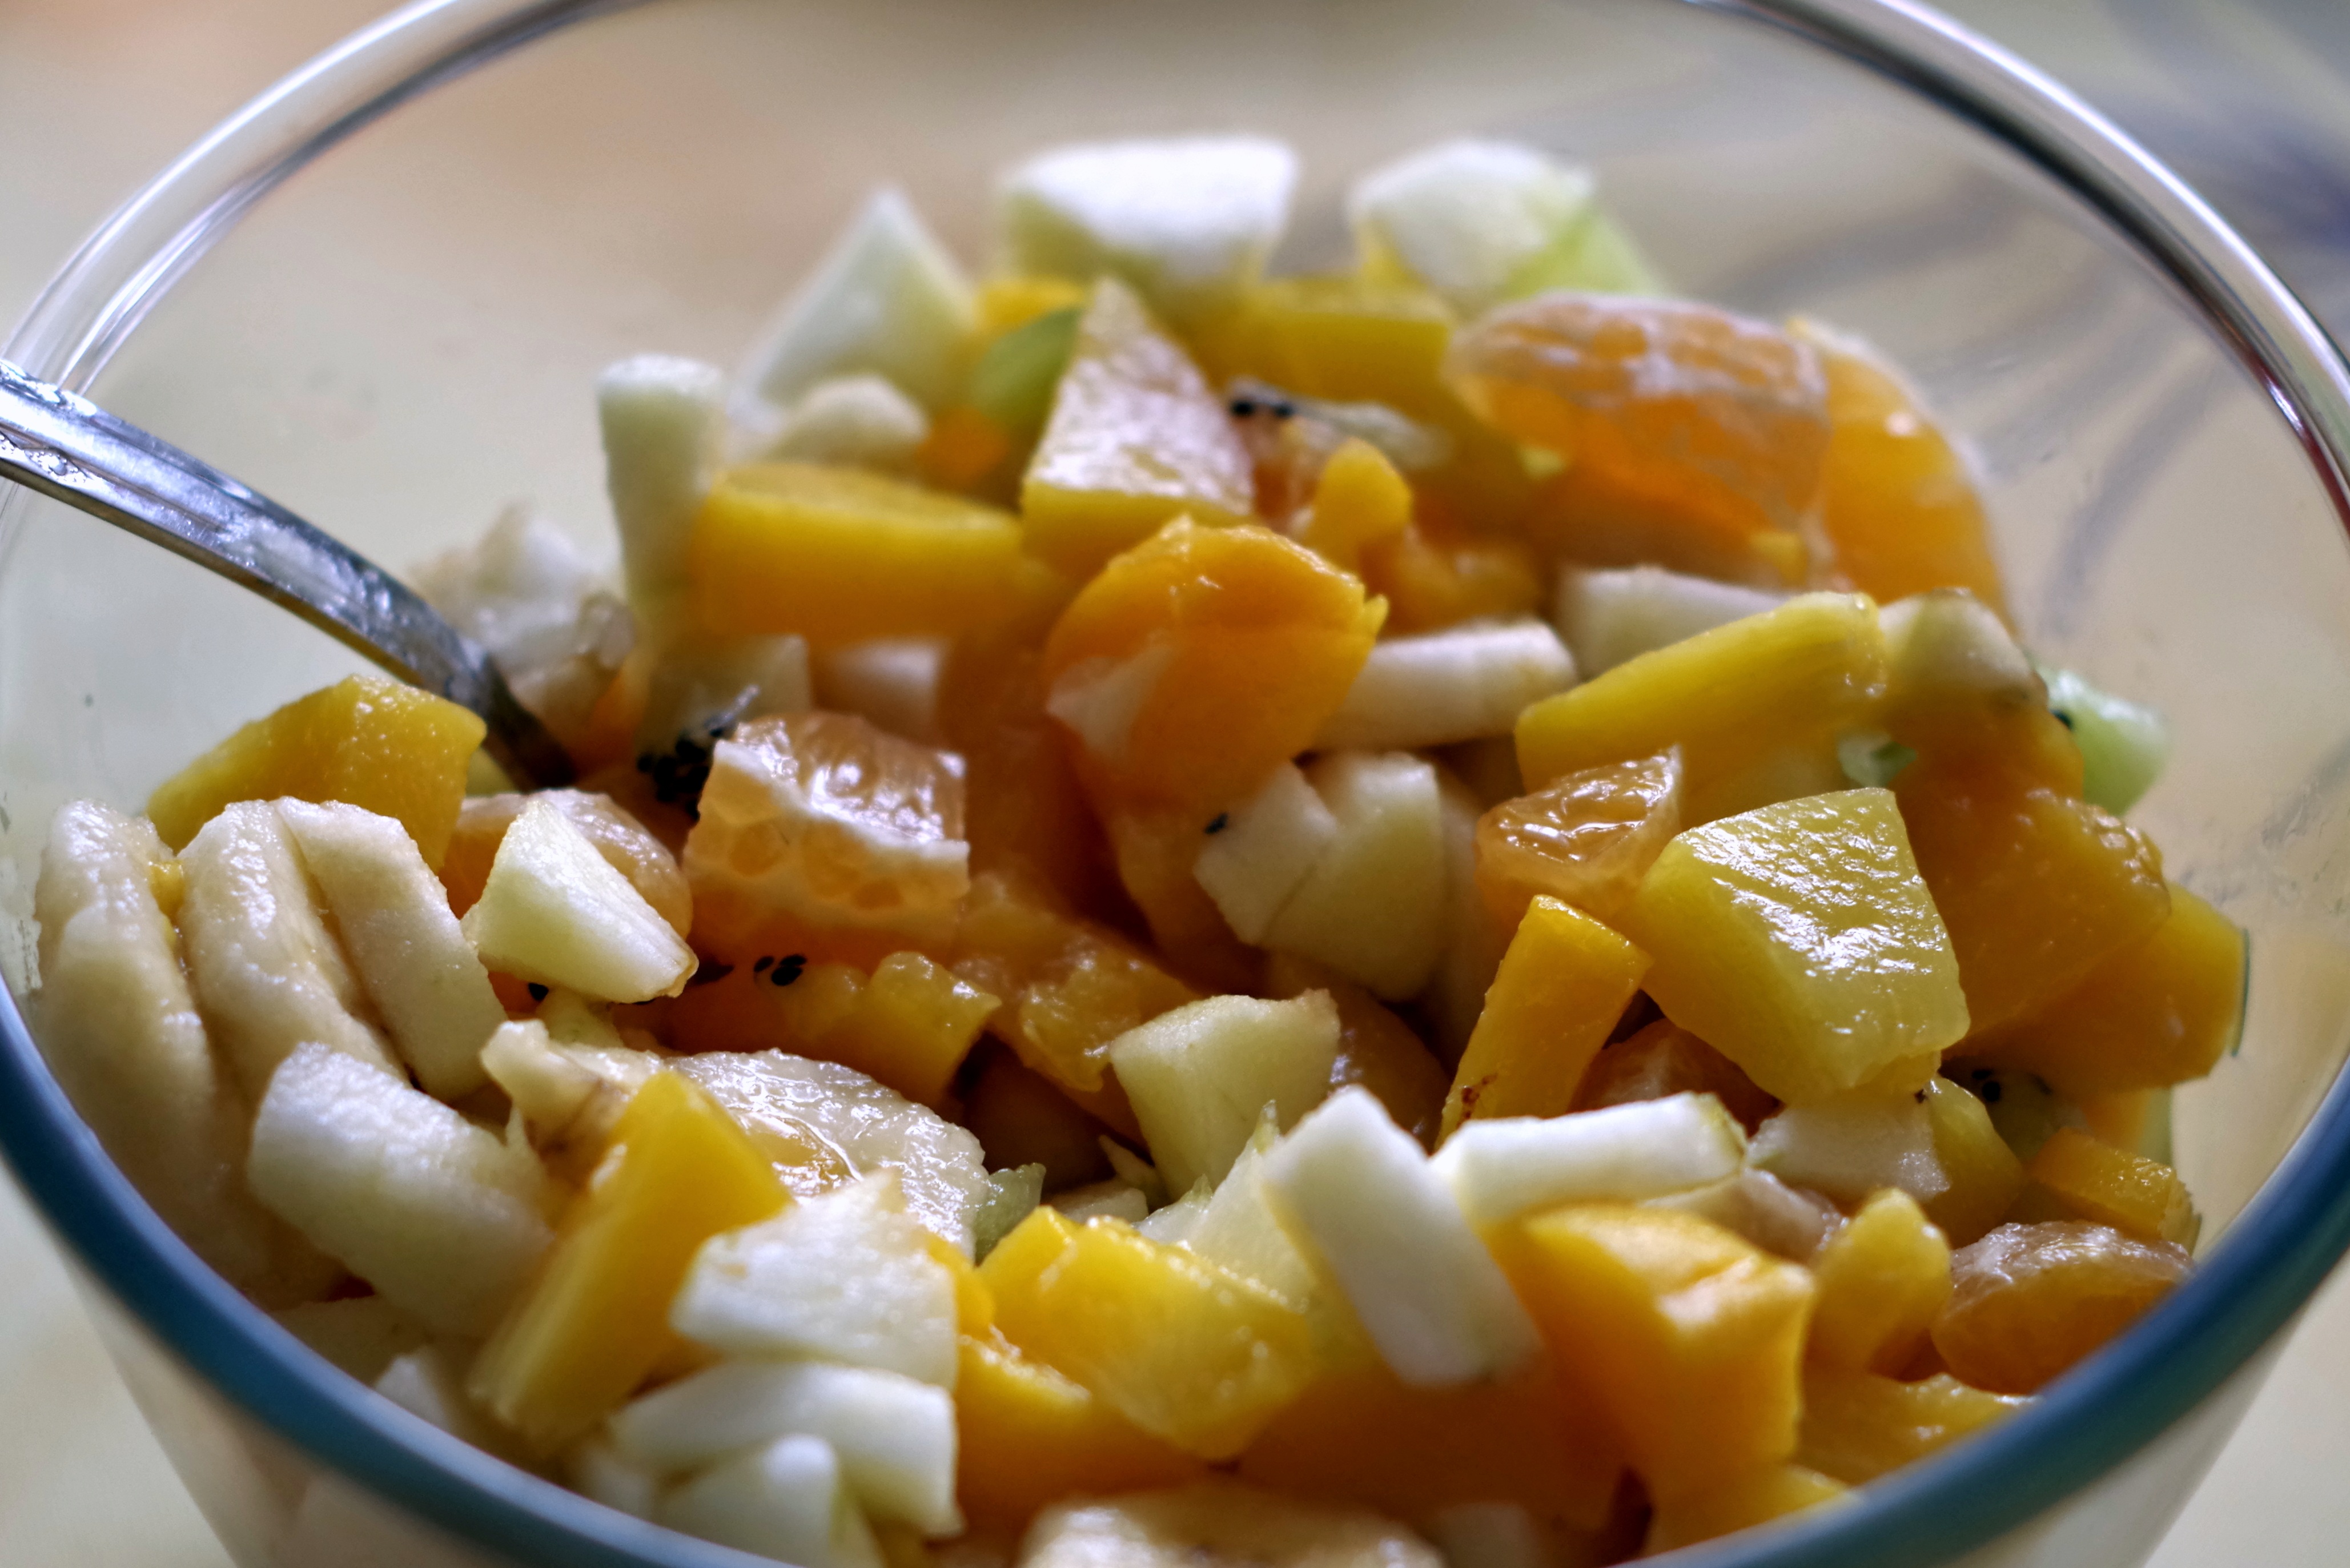
apple, plant, fruit, orange, dish, meal, food, salad, produce, vegetable, natural, banana, healthy, cuisine, eating, lean, diet, cucurbita, flowering plant, land plant